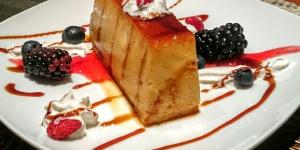
quesillo canario al bano maria